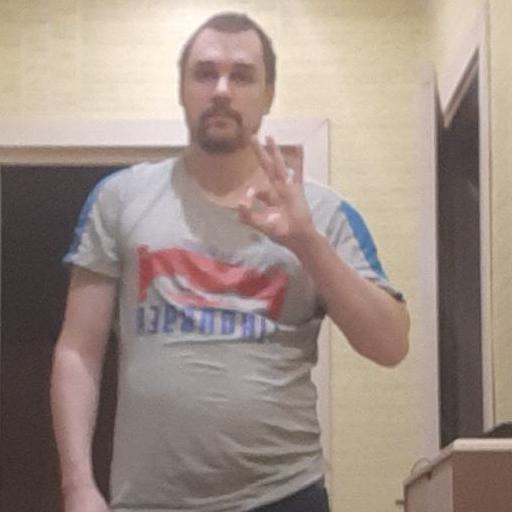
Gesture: ok